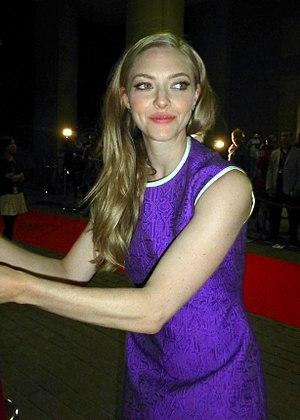
Amanda Seyfried, de son vrai nom Amanda Chelle Seyfrid, née le 3 décembre 1985 à Allentown, en Pennsylvanie, aux, est une actrice, mannequin et chanteuse américaine.